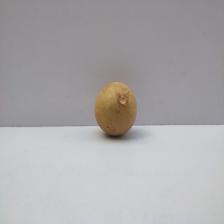
Size: Medium